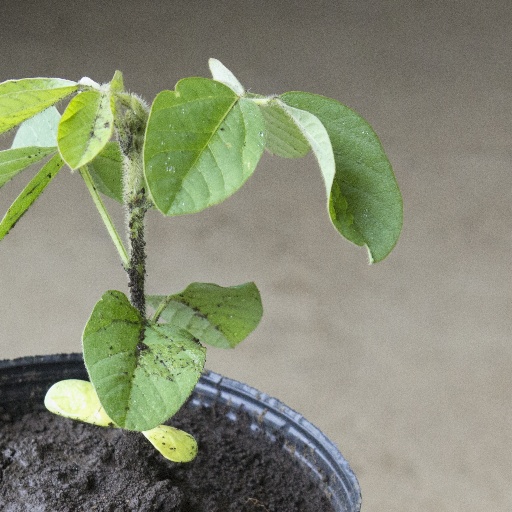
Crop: soybean